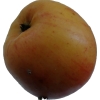
Label: apple